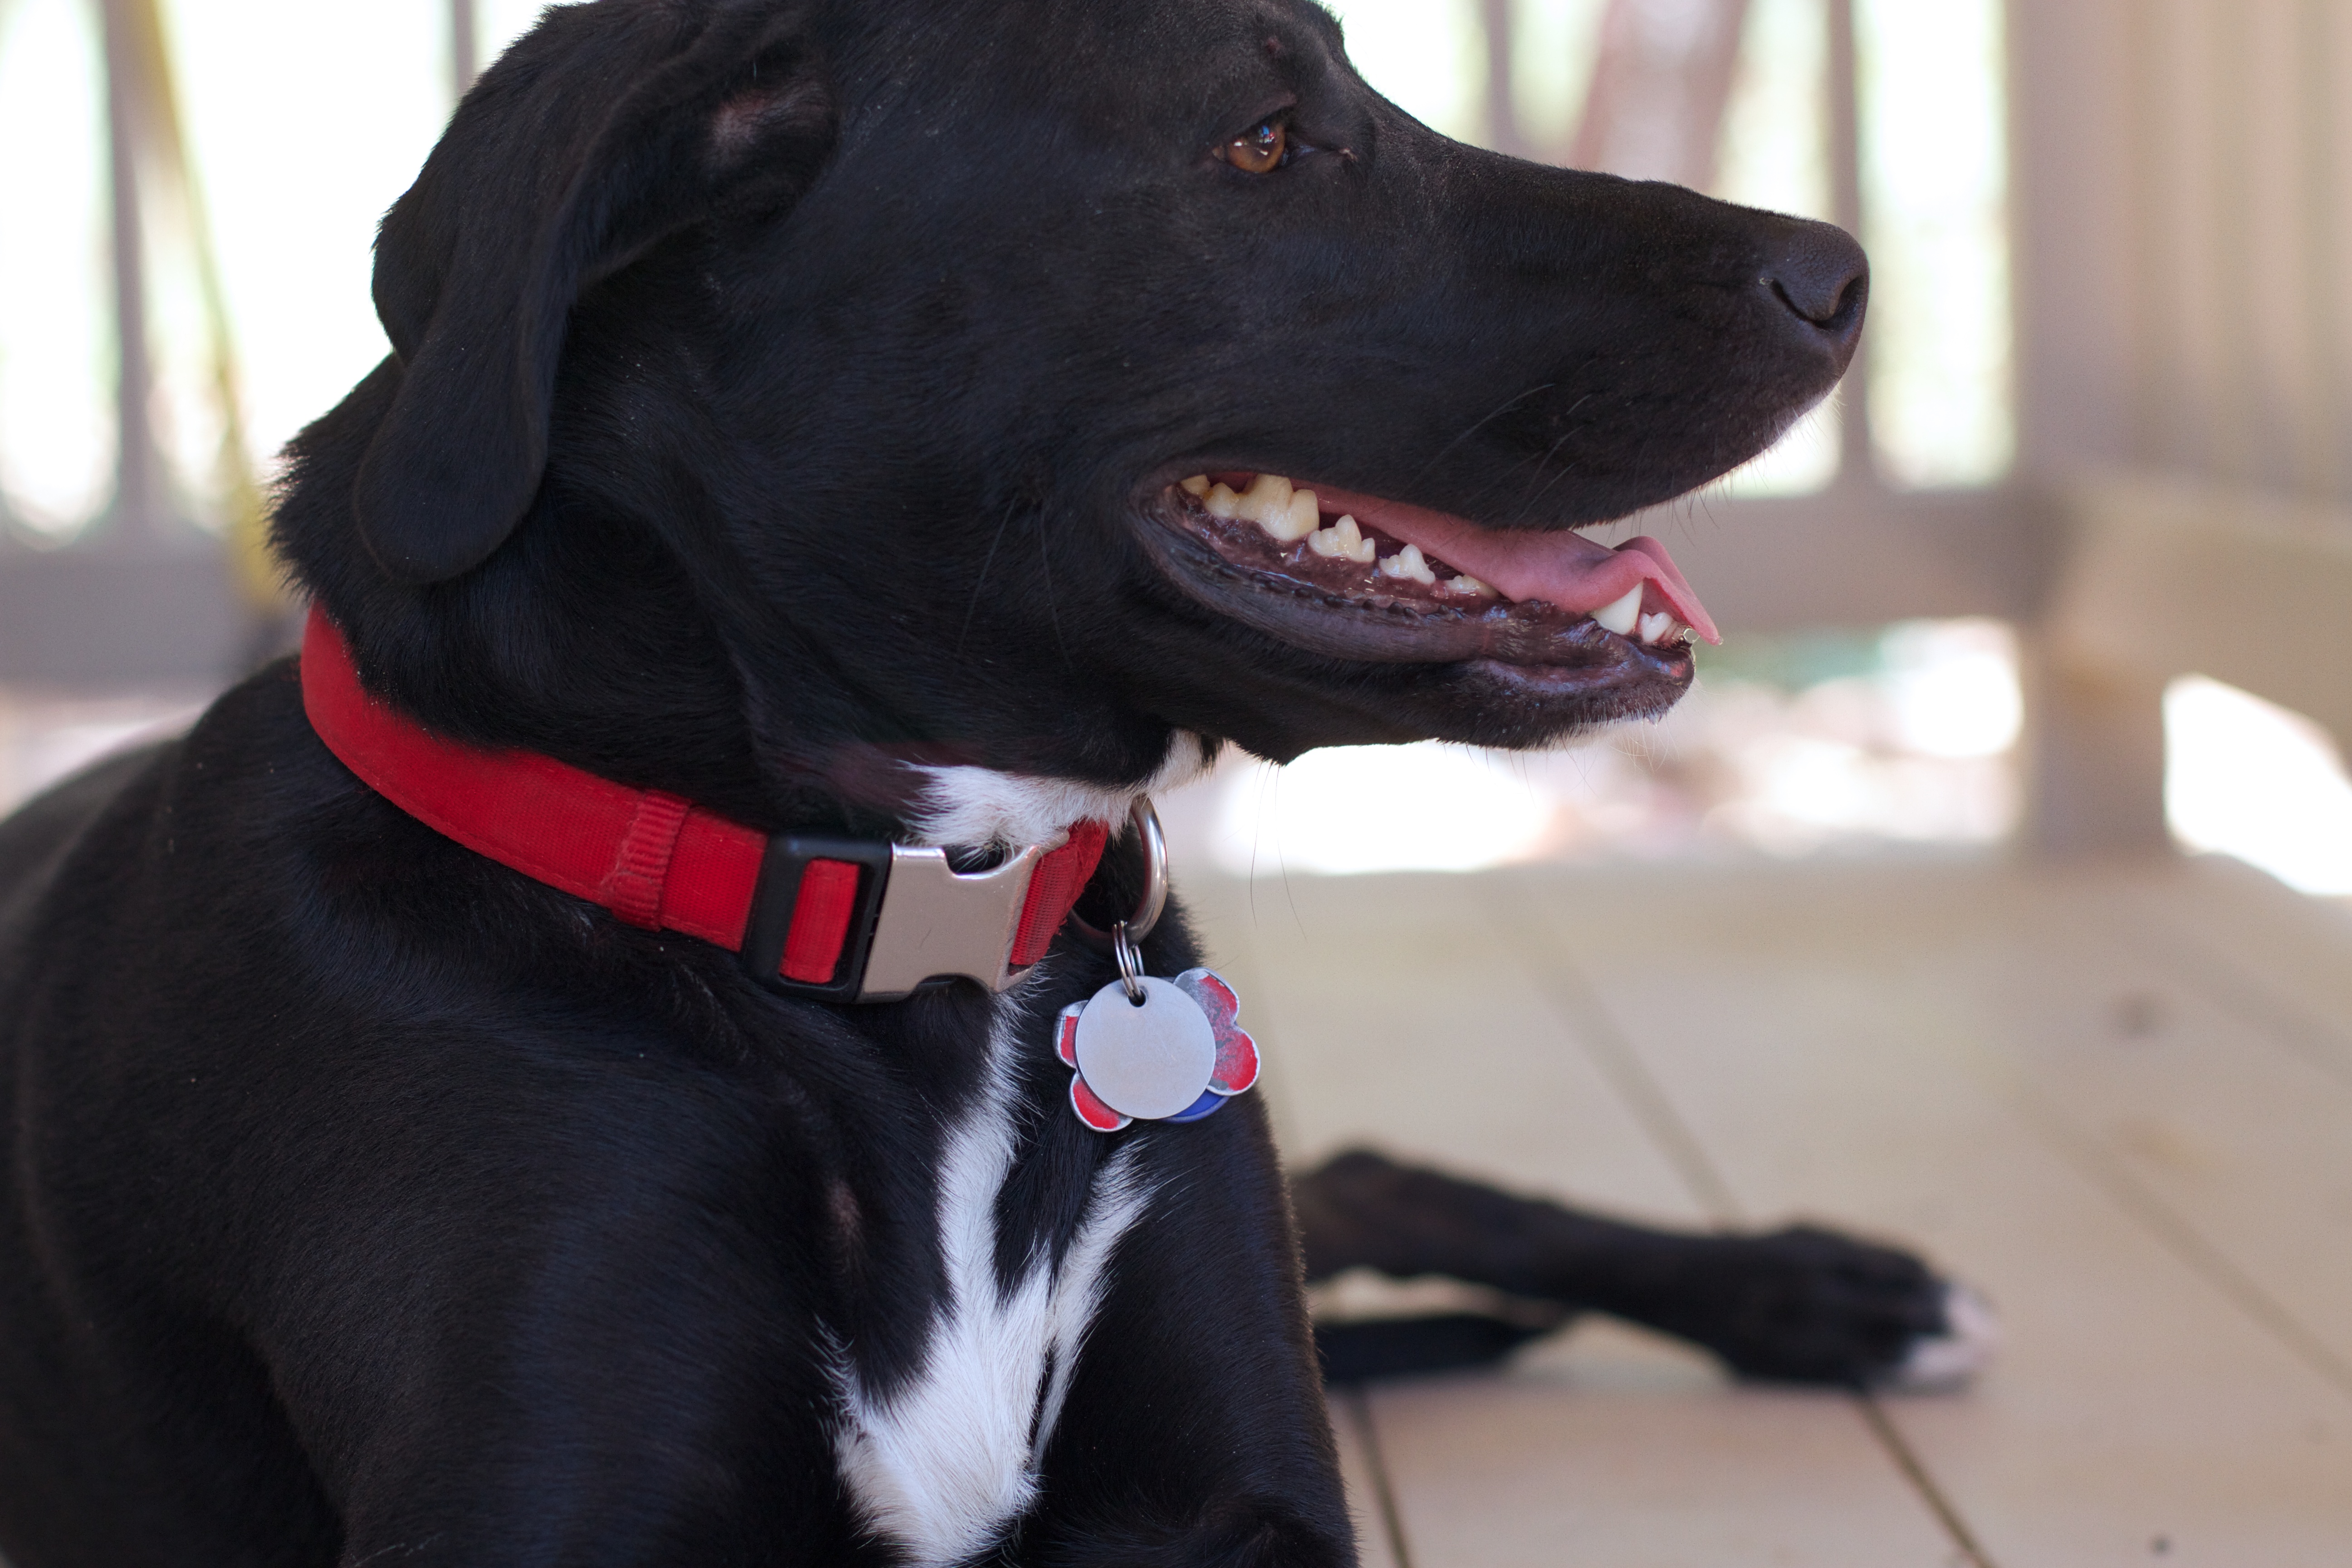
puppy, dog, mammal, black, vertebrate, labrador retriever, jaci, dog like mammal